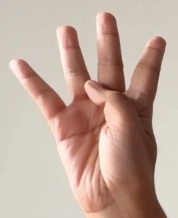
ASL sign: 4